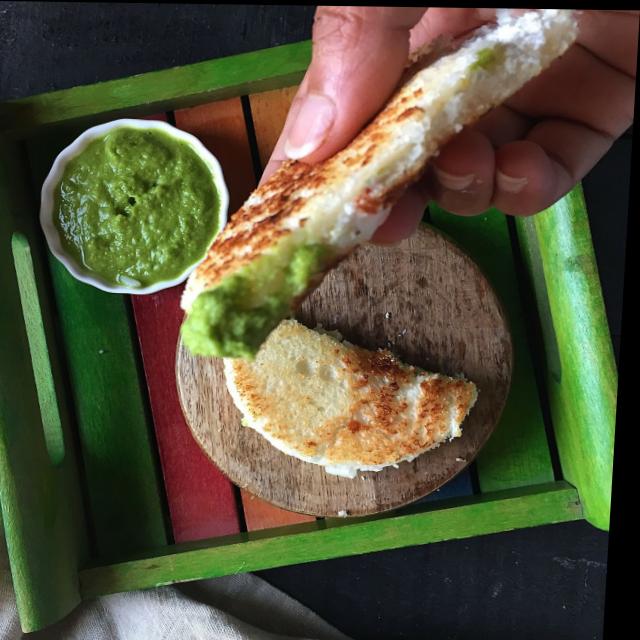
Dish: green_chutney